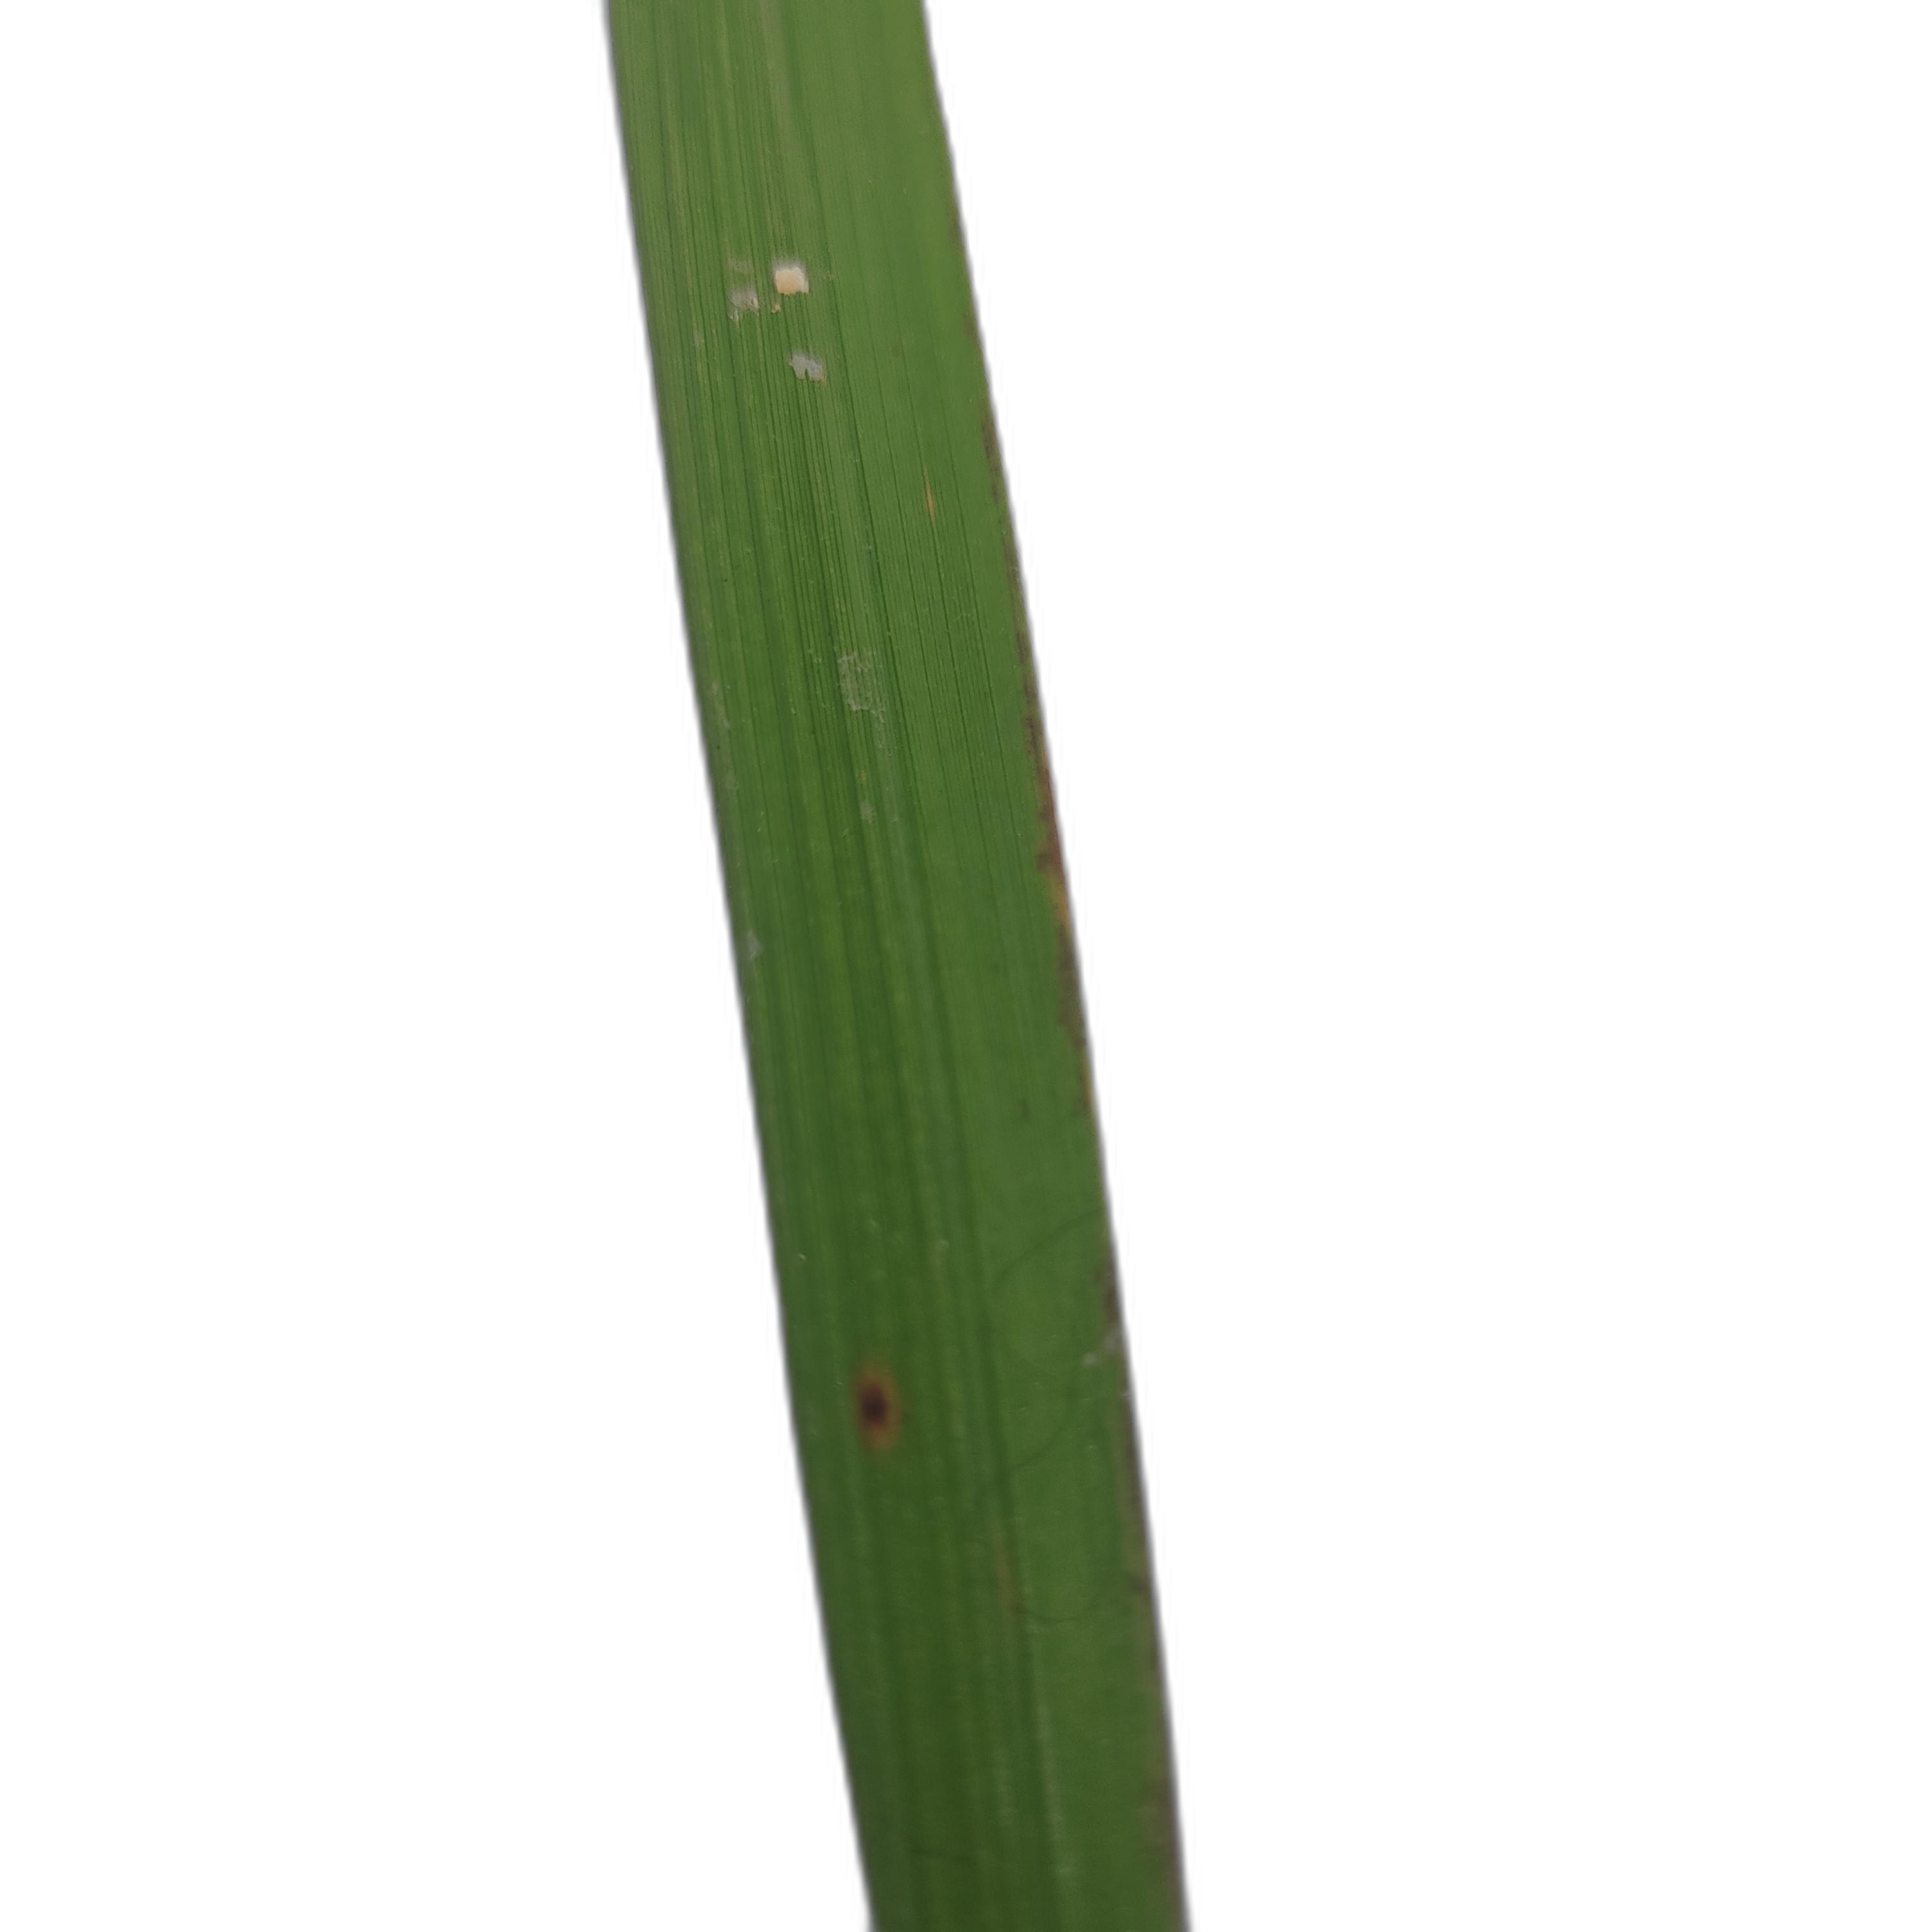
Label: Rice Blast